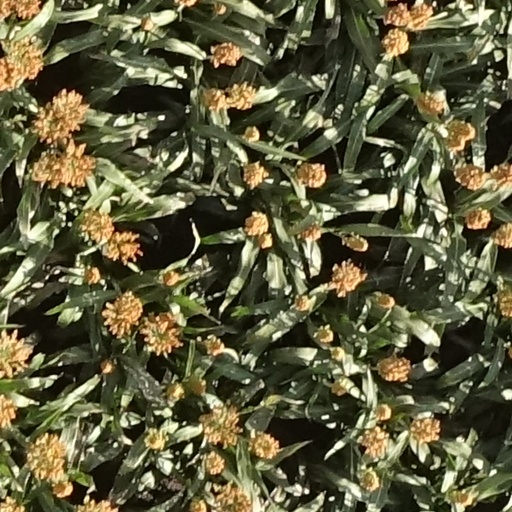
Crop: sorghum